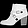
Label: Ankle boot